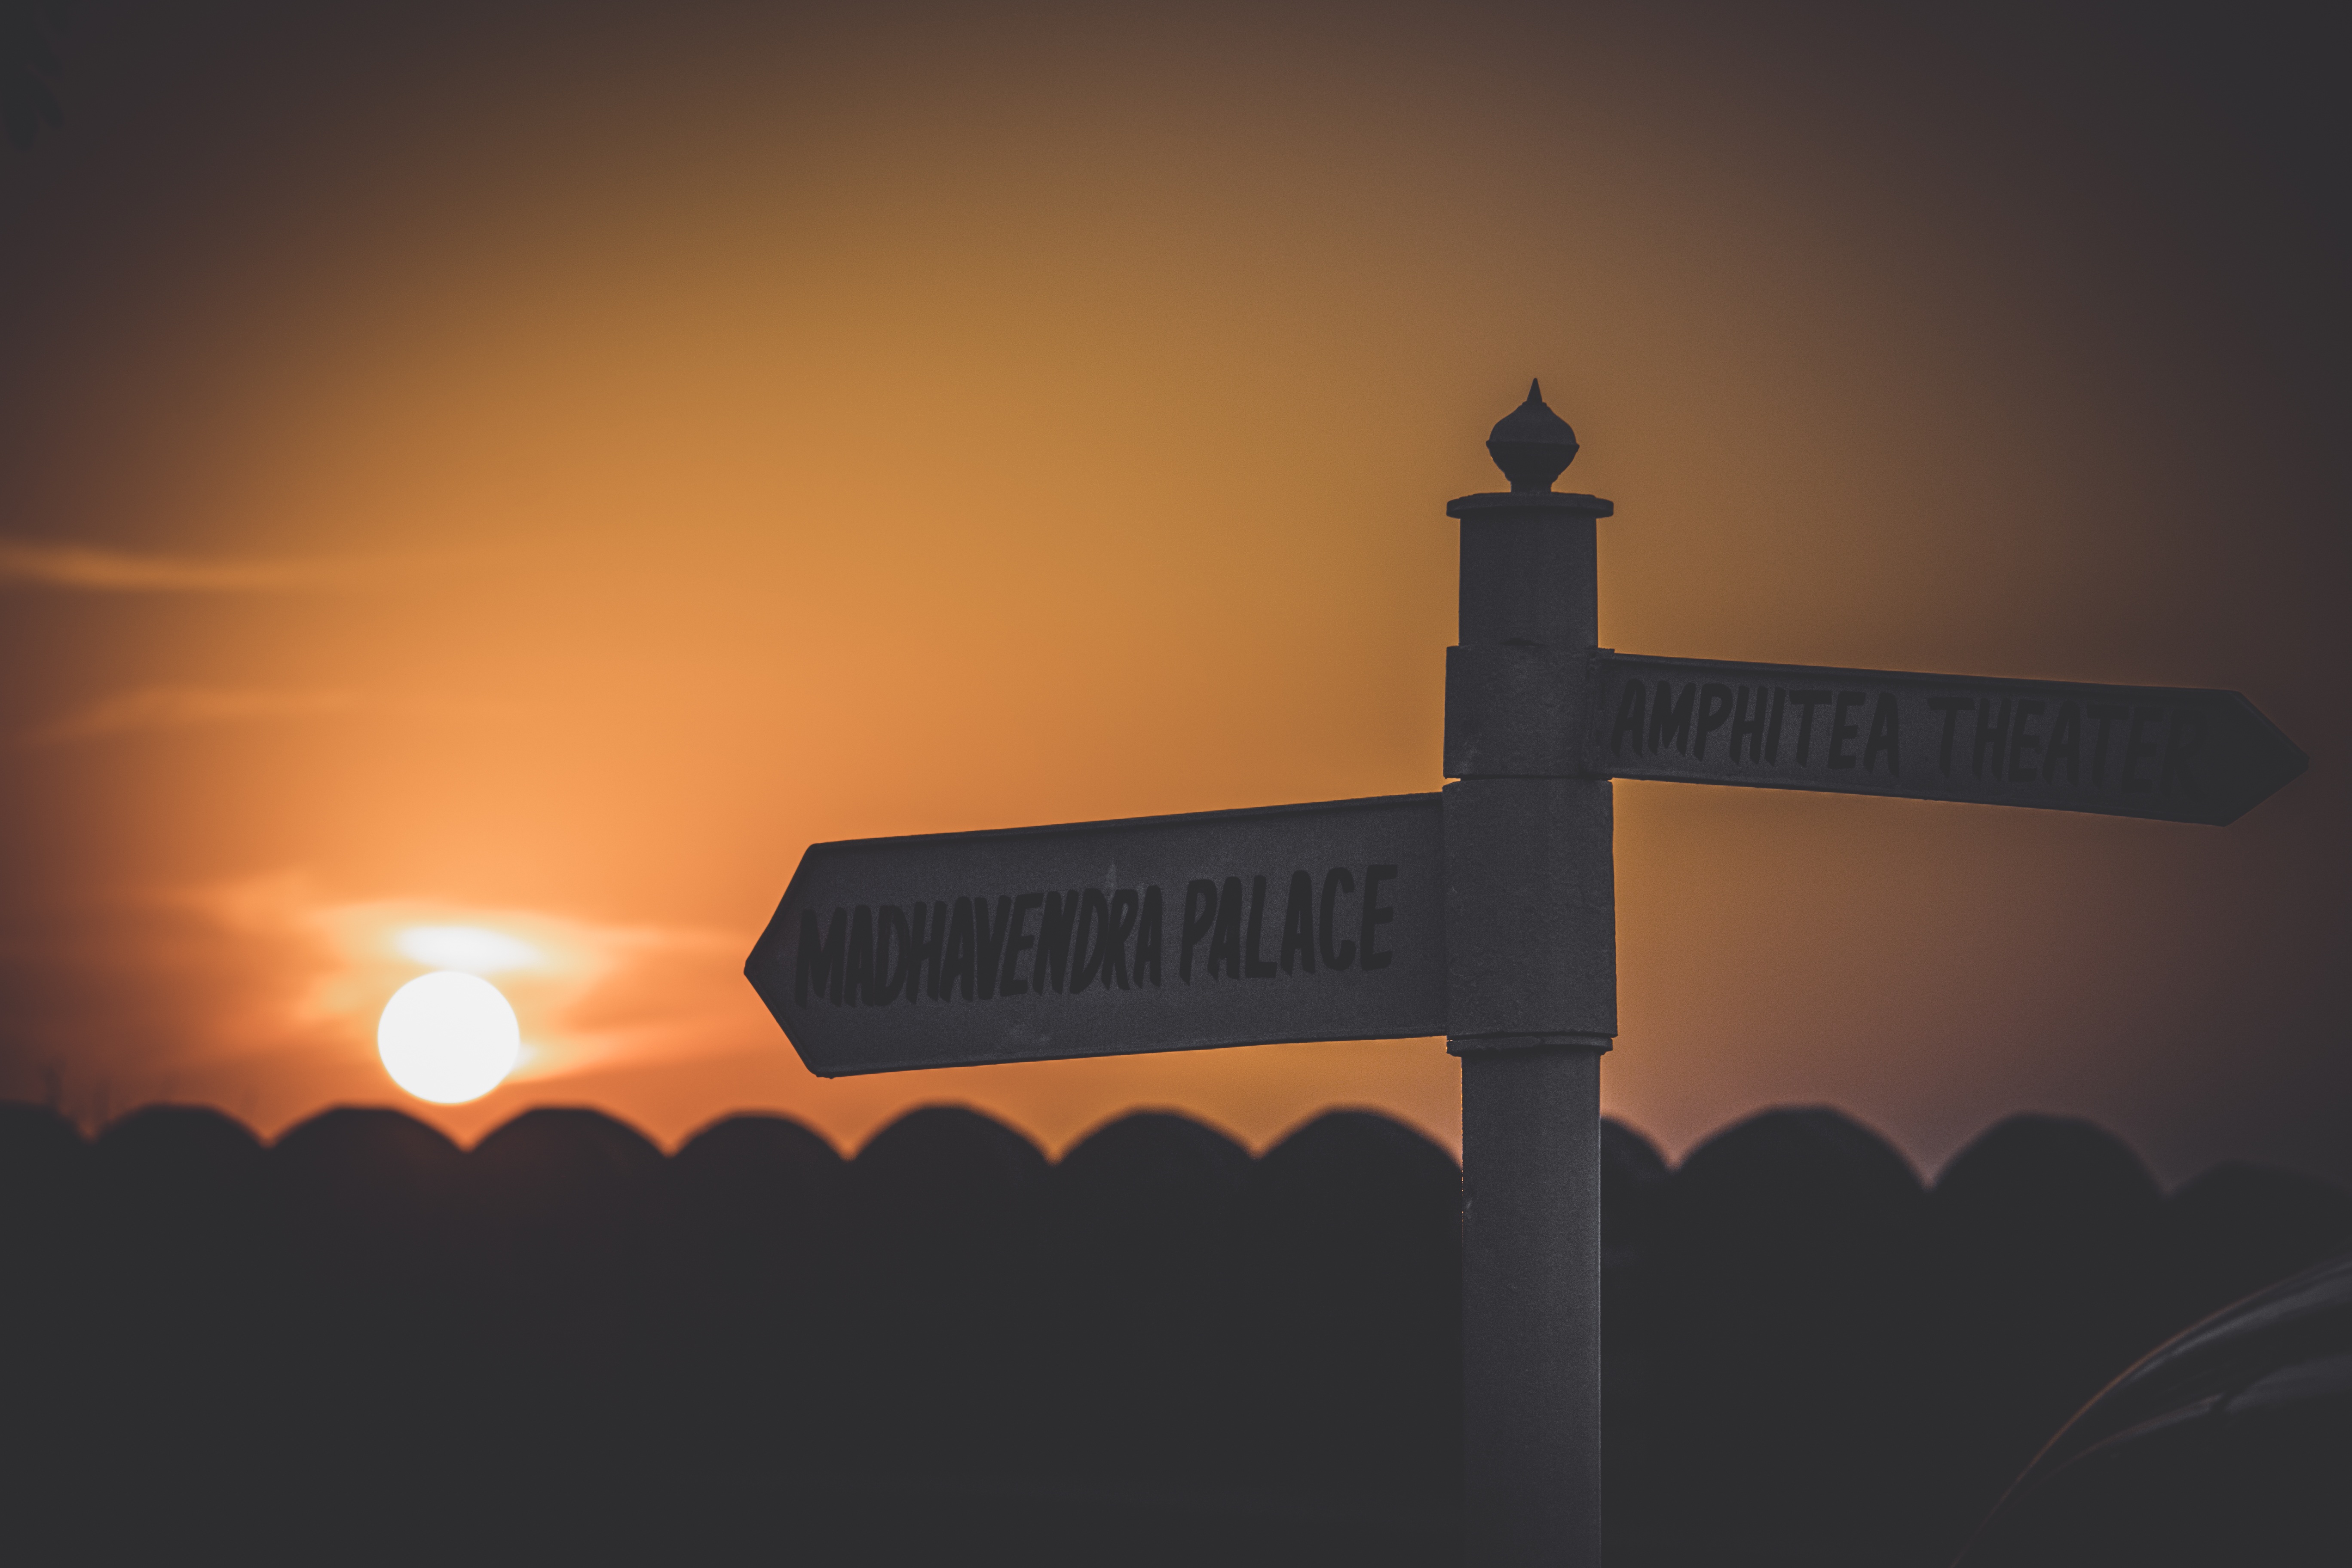
silhouette, sunrise, sunset, symbol, cross, font